History of Prayagraj

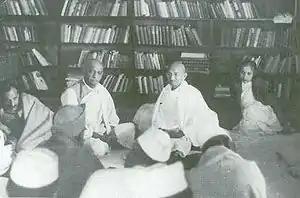
Mohandas K. Gandhi attends a Congress Working Committee meeting at Anand Bhavan. Vallabhbhai Patel is to his left, Vijaya Lakshmi Pandit to his right. January 1940.

"Purimtal Jain Tirth", located in Prayagraj (formerly known as "Purimtal" and later known as "Allahabad"), is a site of religious and historical significance for Jains. This ancient pilgrim site is revered as the spot where Rishabhanatha, the first Tirthankara, achieved "Kevala jnana" as per Jain beliefs. As documented in Vividha Tirtha Kalpa by Acharya Jinaprabhasuri, "Purimtal" once featured numerous Jain temples. Rishabhanatha is said to have attained omniscience under the "Akshayavat" tree. This tree, often referred to as the "indestructible" tree in legends, is a point of spiritual reverence in other religions as well. The site also holds importance in Hindu and Buddhist traditions. Originally, sandalwood footprints of Rishabhanatha were placed beneath the tree, which were later replaced with stone replicas following theft.